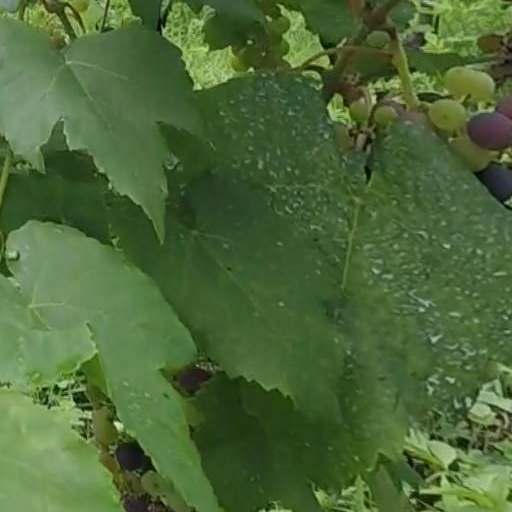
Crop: grape